History of Ukraine

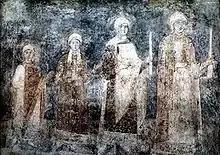
11th-century fresco of Saint Sophia Cathedral, Kyiv, representing the daughters of Yaroslav I

After Sviatoslav's death, a power struggle ensued among his sons. Yaropolk, Sviatoslav's eldest son, assumed the title of Grand Prince of Kiev and worked to consolidate power across the vast territory, leading to conflicts with his brothers. Oleg, Sviatoslav's second son, governed the Drevlian lands, and rivalry between him and Yaropolk escalated into open warfare. During one of their clashes around 977, Oleg was killed, further intensifying the conflict. Initially, Vladimir, Sviatoslav's youngest son, fled to avoid being entangled in the conflict. However, after Oleg's death, he returned with a Varangian army. By 980, Vladimir had defeated Yaropolk and consolidated power, becoming the sole ruler of Kievan Rus'.